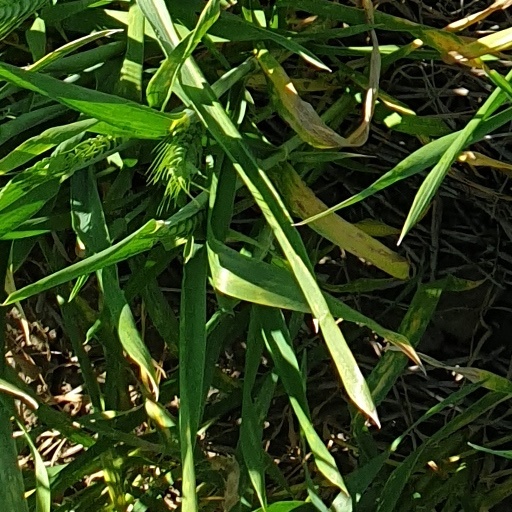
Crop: wheat